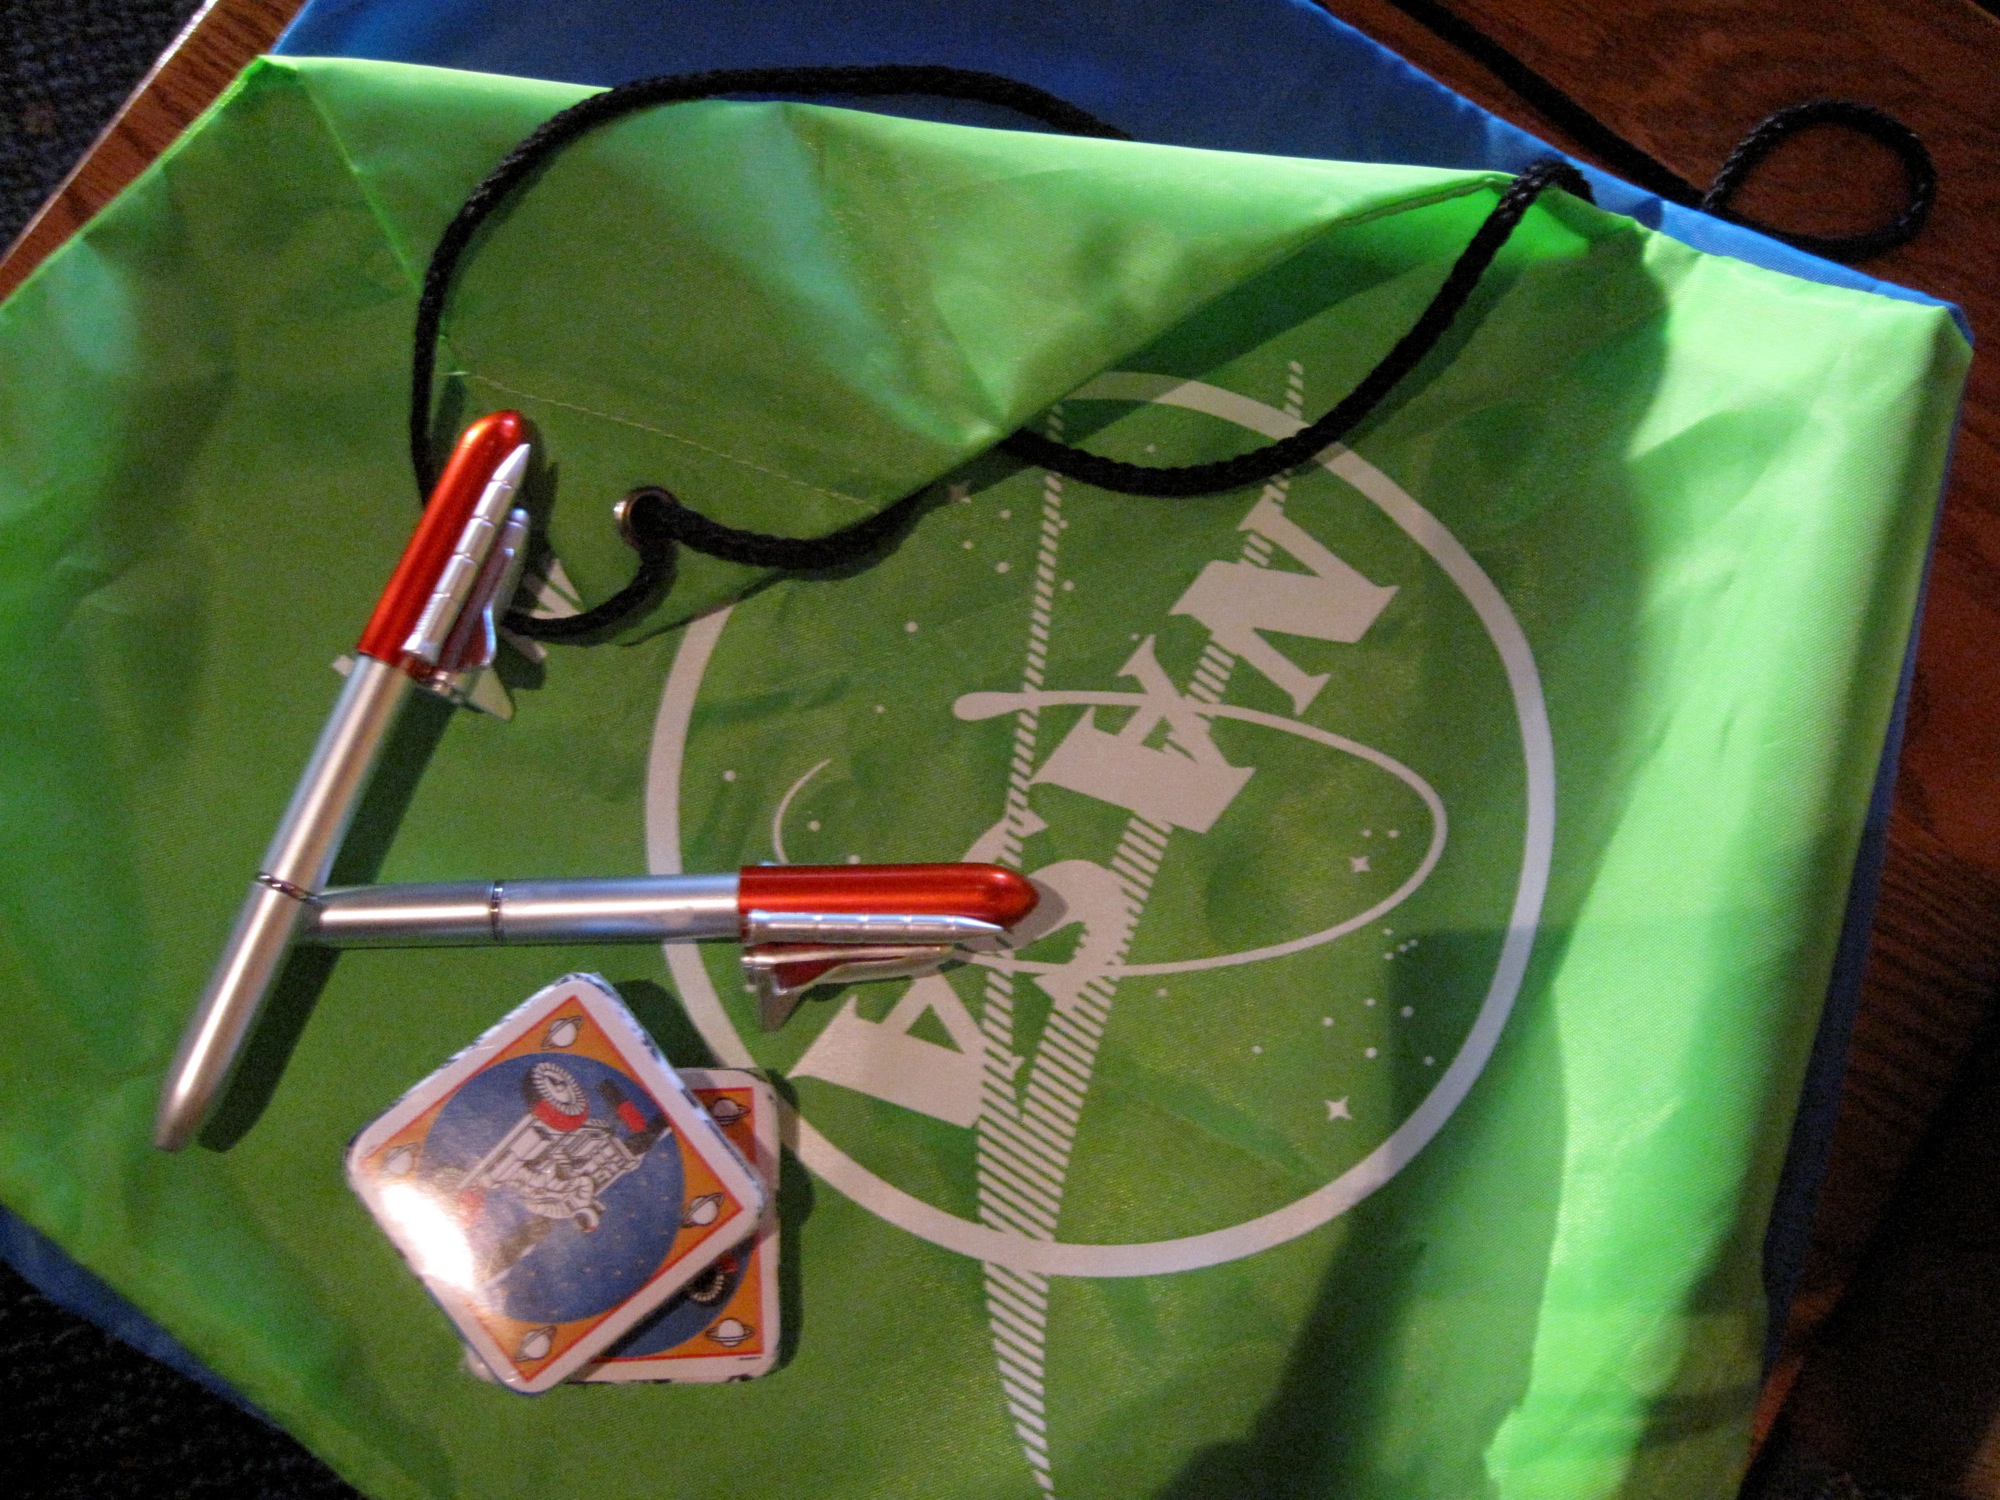
window, glass, green, art